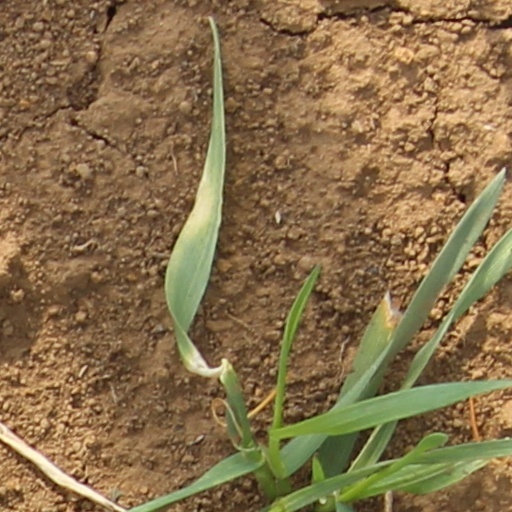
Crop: wheat